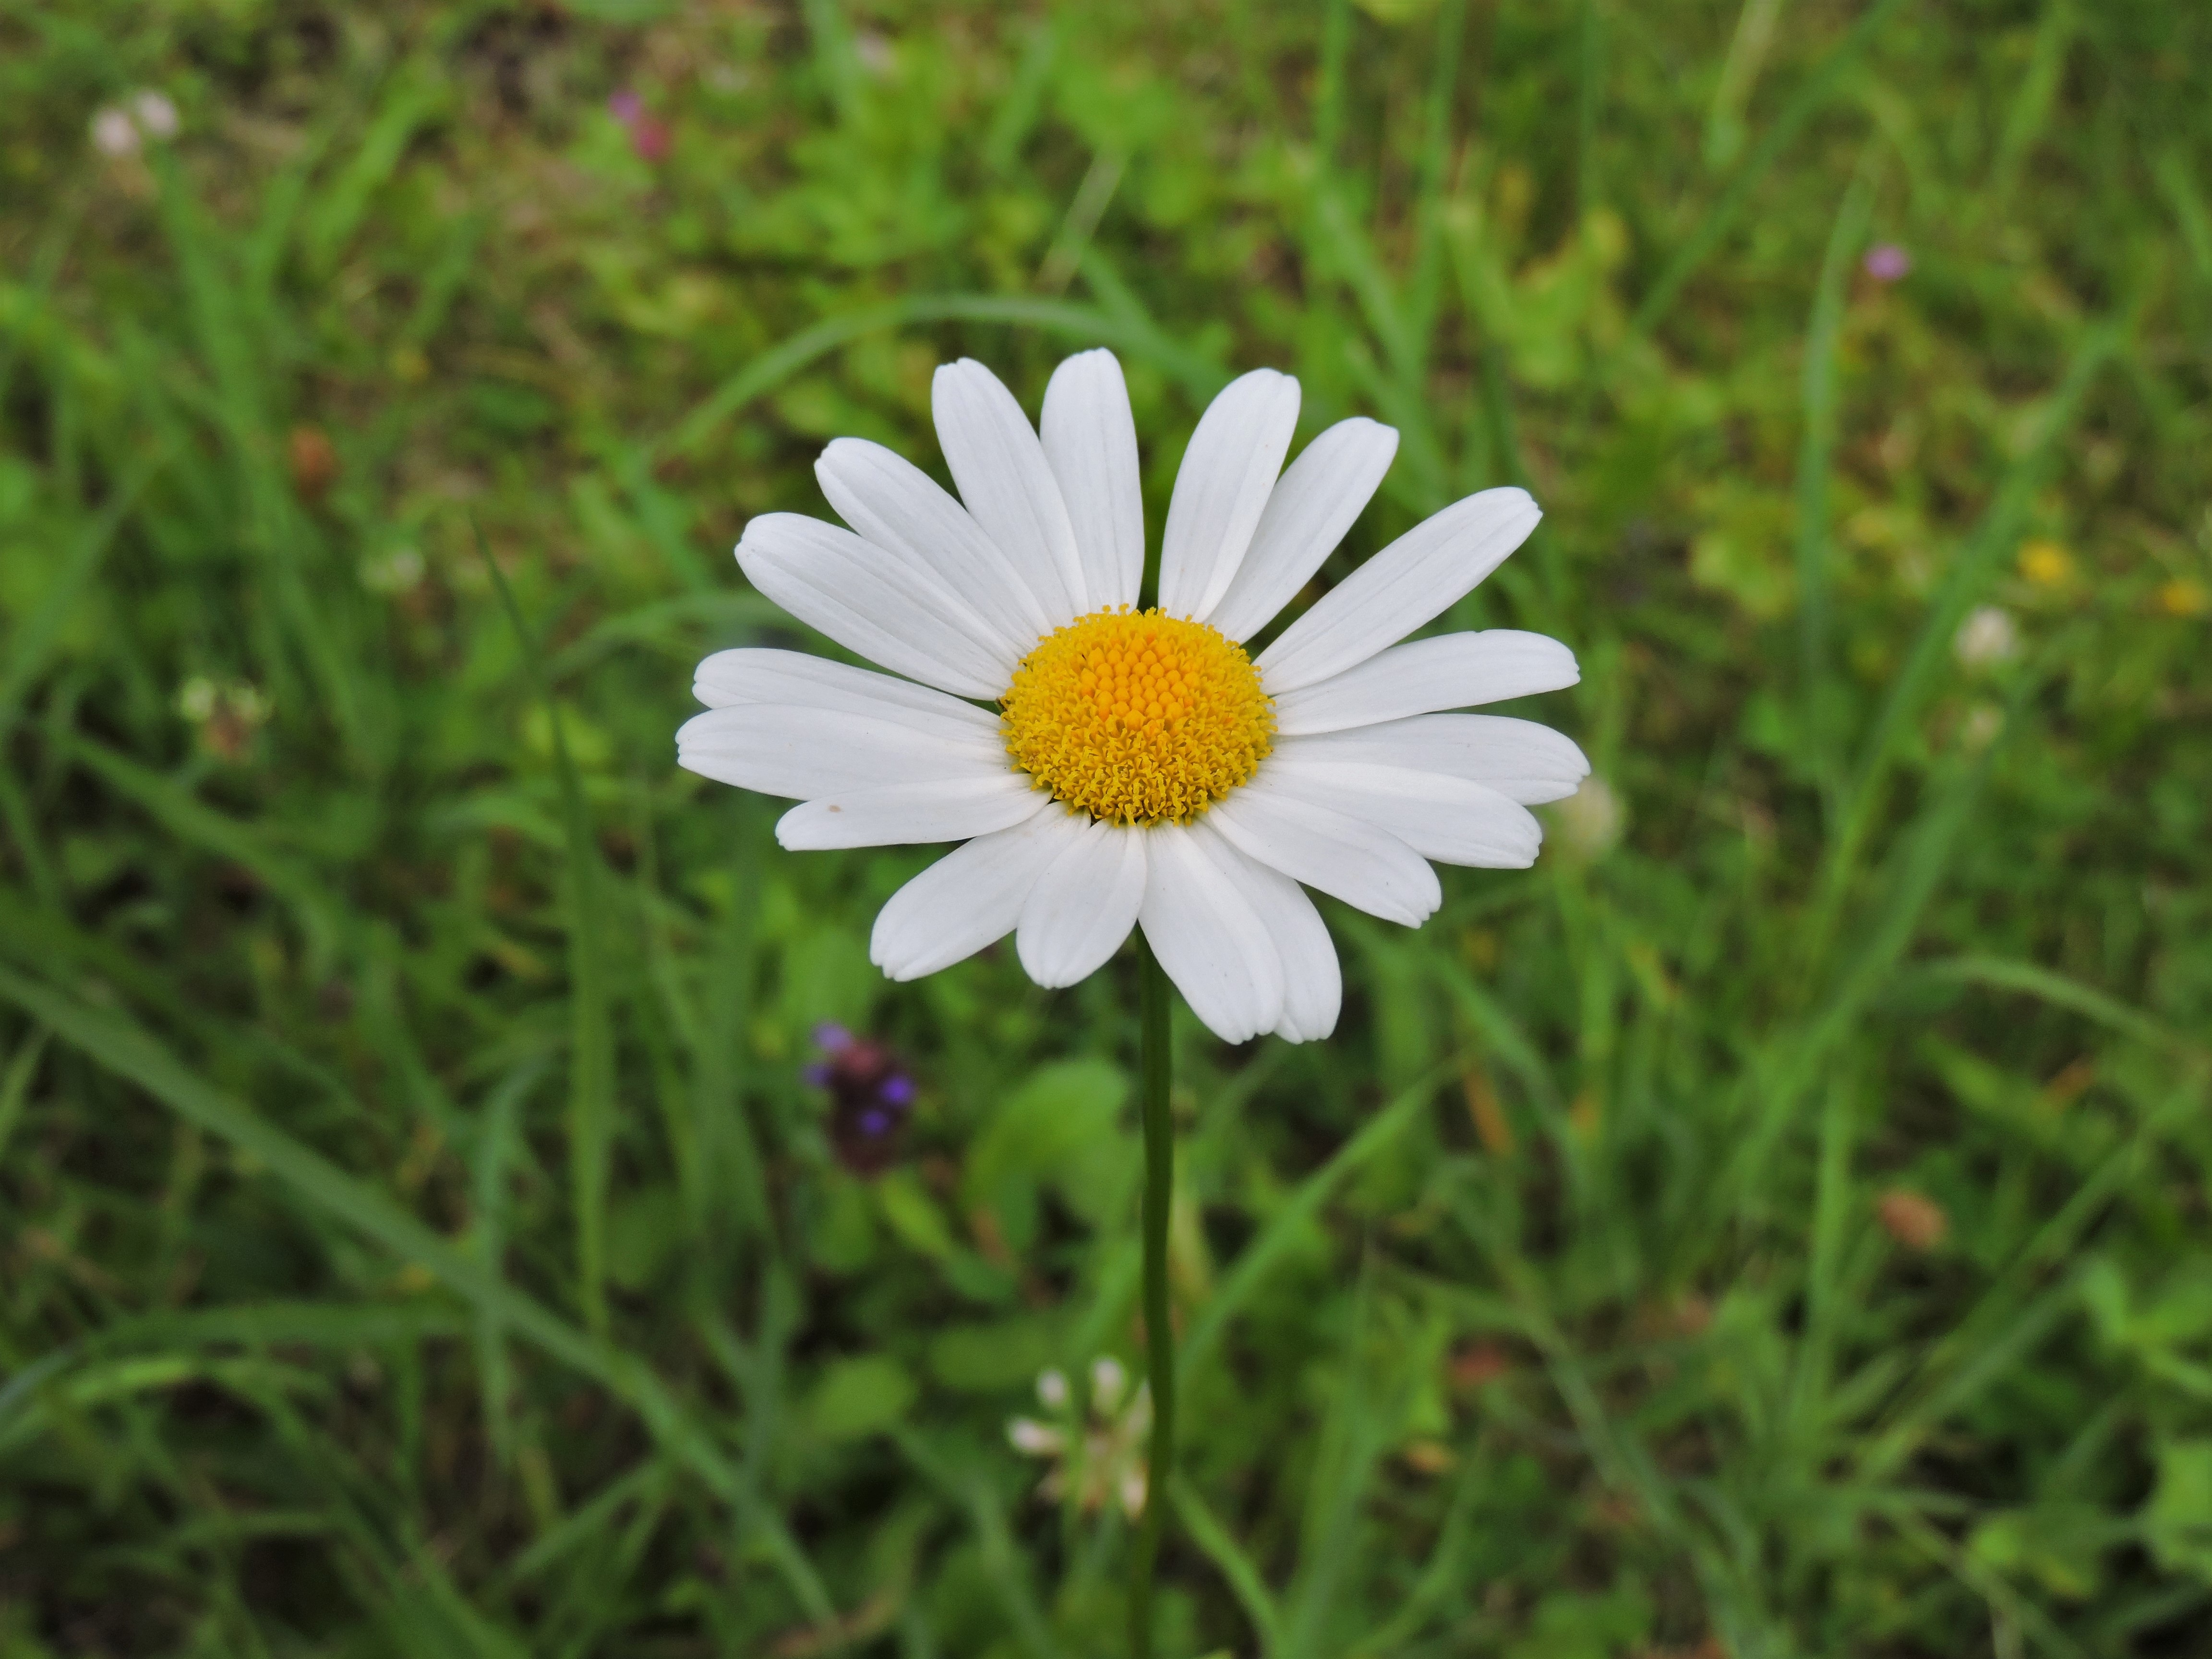
nature, grass, plant, white, field, meadow, prairie, flower, petal, daisy, green, botany, flora, wildflower, marguerite, macro photography, public record, flowering plant, daisy family, oxeye daisy, land plant, chamaemelum nobile, marguerite daisy, garden cosmos